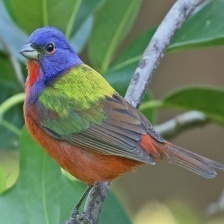
Species: PAINTED BUNTING
Scientific name: PASSERINA CIRIS
ImageNet parent category: indigo_bunting